Inbal Jerusalem Hotel

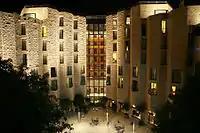
Inbal Courtyard

Notable guests have included Bill Clinton, Al Gore, Henry Kissinger, George Mitchell, Condoleezza Rice, Mikhail Gorbachev, Madeleine Albright and Dennis B. Ross.